Woburn Sands railway station

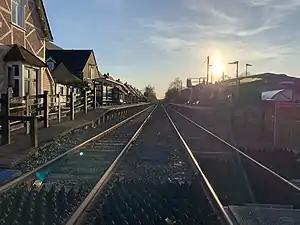
Woburn Sands in 2020, looking west showing the double track and platforms 1 & 2

Woburn Sands railway station serves the town of Woburn Sands and the village of Wavendon in the City of Milton Keynes in Buckinghamshire, England. The station is on the Marston Vale line between and , about 4 miles (6.5 km) east of Bletchley station. The station is served by local trains to Bletchley and Bedford using Class 150 multiple units. This station is one of the seven stations serving the Milton Keynes urban area.